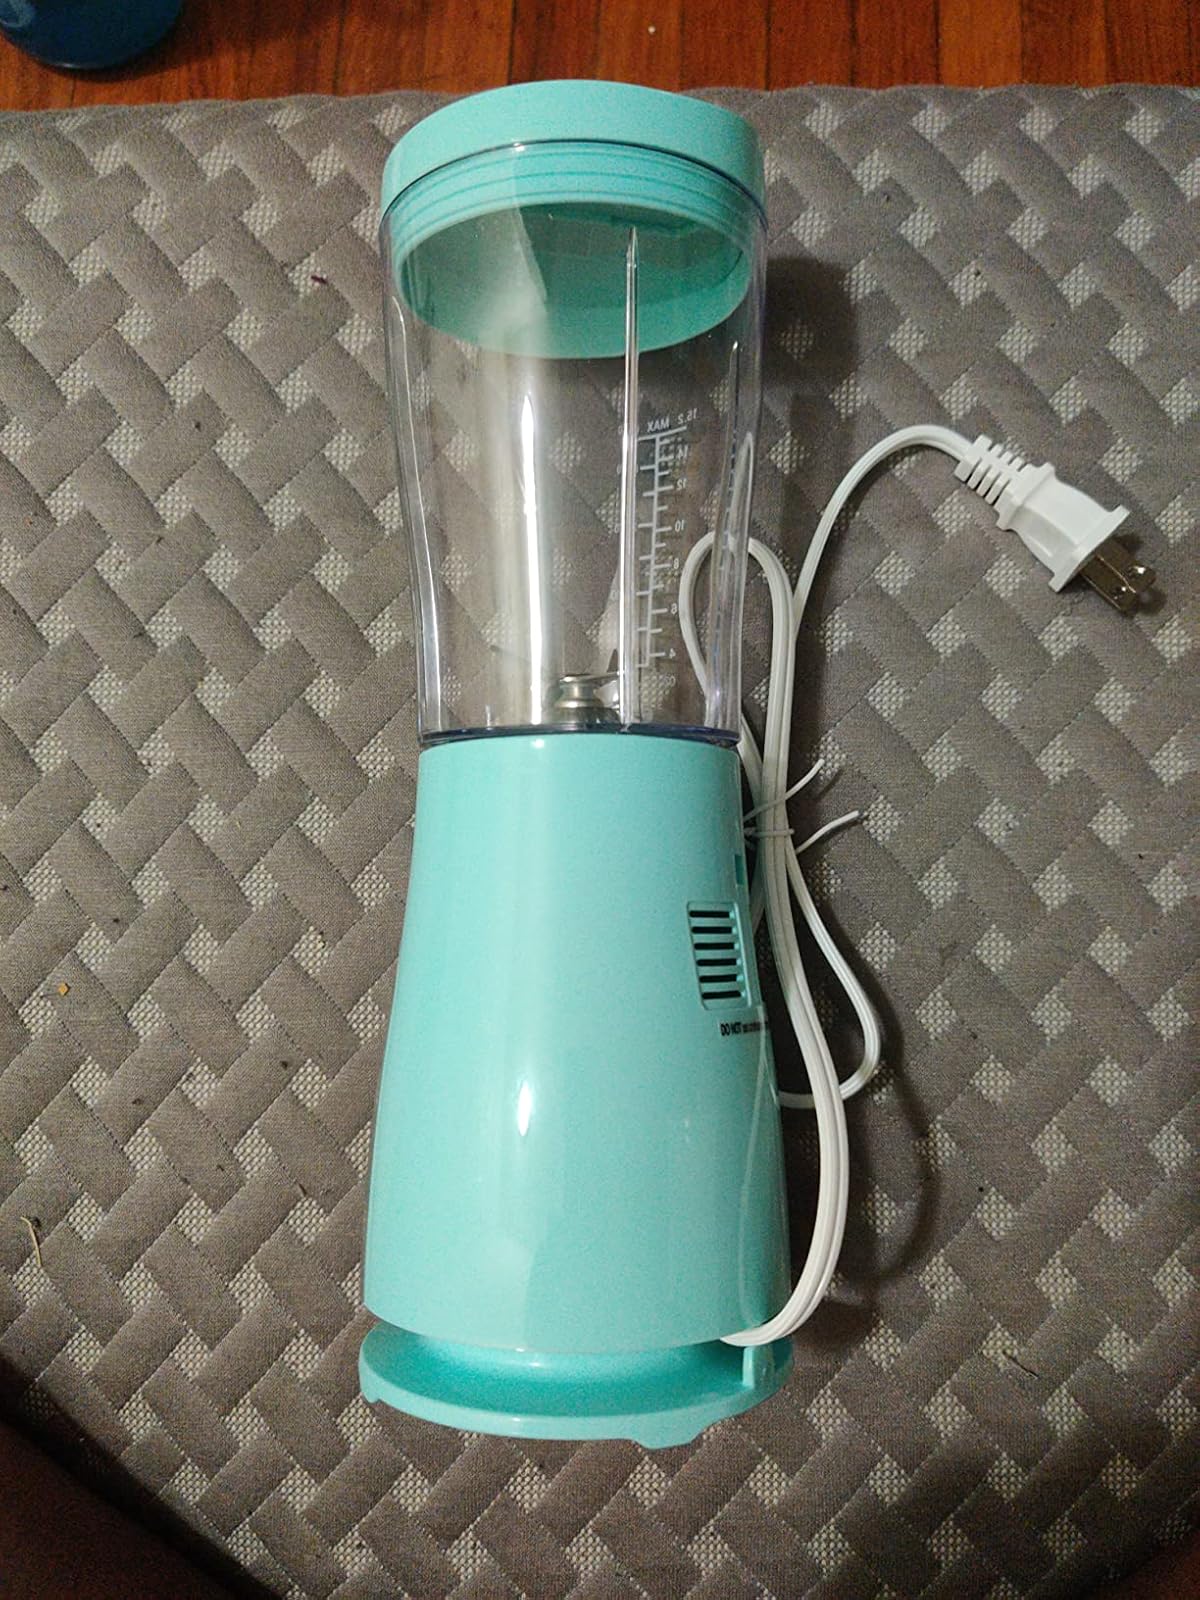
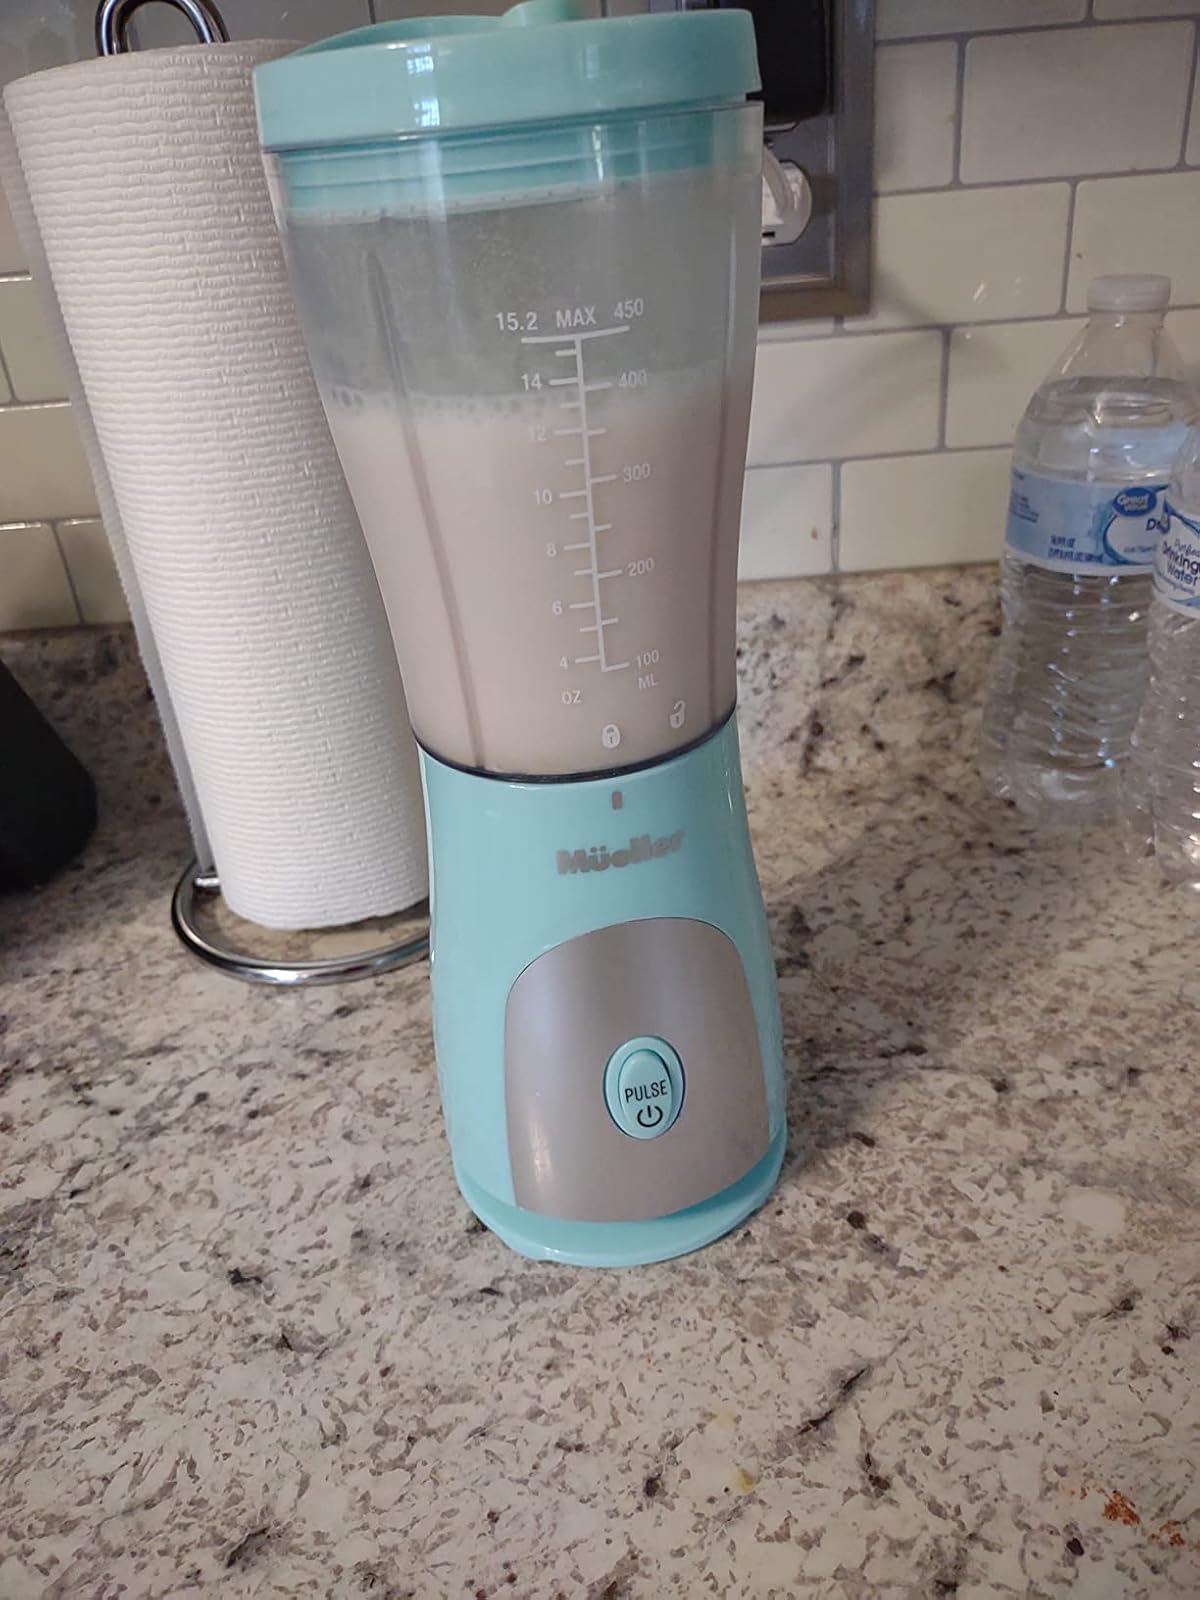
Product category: items_blender
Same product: yes